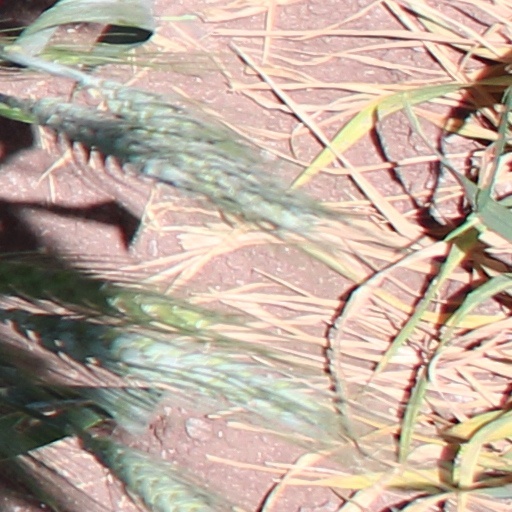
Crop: wheat